Diogo Ribeiro

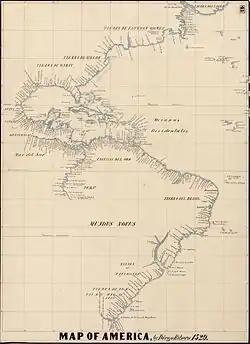
America in Ribeiro's 1529 map

By 1516, Diogo Ribeiro and several other Portuguese navigators and cartographers, conflicting with King Manuel I of Portugal, gathered in Seville to serve the newly crowned Charles V of Spain. Among them were explorers and cartographers Diogo and Duarte Barbosa, Estêvão Gomes, João Serrão, Ferdinand Magellan and Jorge Reinel, cosmographers Francisco and Ruy Faleiro and the Castilian merchant Cristóbal de Haro. Ribeiro started working for Charles I (and V of the Holy Roman Empire) in 1518, as a cartographer at the "Casa de Contratación" in Seville. Ferdinand Magellan took part in the development of the maps used in the first circumnavigation of the Earth.